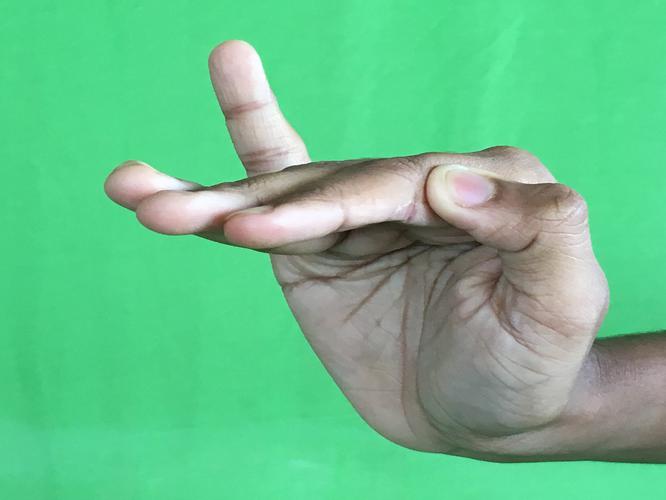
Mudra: Hamsapaksha
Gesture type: double_hand